Sara Sorribes Tormo

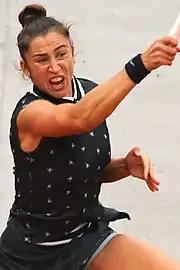
Sorribes Tormo at the 2019 French Open

Sara started the 2019 season playing in quarterfinal at ASB Classic, where on her way to the semifinal, Hsieh Su-wei stopped her. At Australian Open, she lost in first round to Anett Kontaveit. At Indian Wells Open, she lost in the second round of qualification, while in Miami she got to the second round in main draw, where she lost to Donna Vekić. In Charleston, she was eliminated in the second round by Sloane Stephens in two tie-breaks. In Bogotá, she was better than Christina McHale and Ana Bogdan in first two rounds, but then lost in the quarterfinal to Beatriz Haddad Maia. At Stuttgart Open, she won three matches in qualification and then lost in the first round in the main draw to Andrea Petkovic. At Madrid Open, she was better than her countrymate Lara Arruabarrena in the first round, but her next opponent, Naomi Osaka, was better in the second. At Italian Open, she failed in qualification, losing in the first round to Ons Jabeur. At Morocco Open, she also did not do well, losing in the second round to Nina Stojanović. At French Open she marked her first win there, winning against Alison Van Uytvanck, but in next round, Sloane Stephens defeated her.